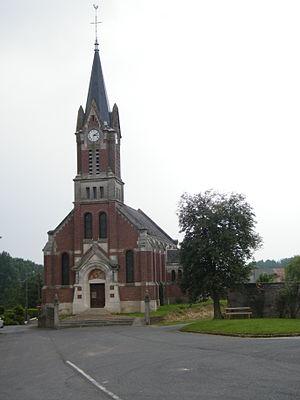
Église Saint-Martin.
Buire-Courcelles est une commune française située dans le département de la Somme en région Hauts-de-France.